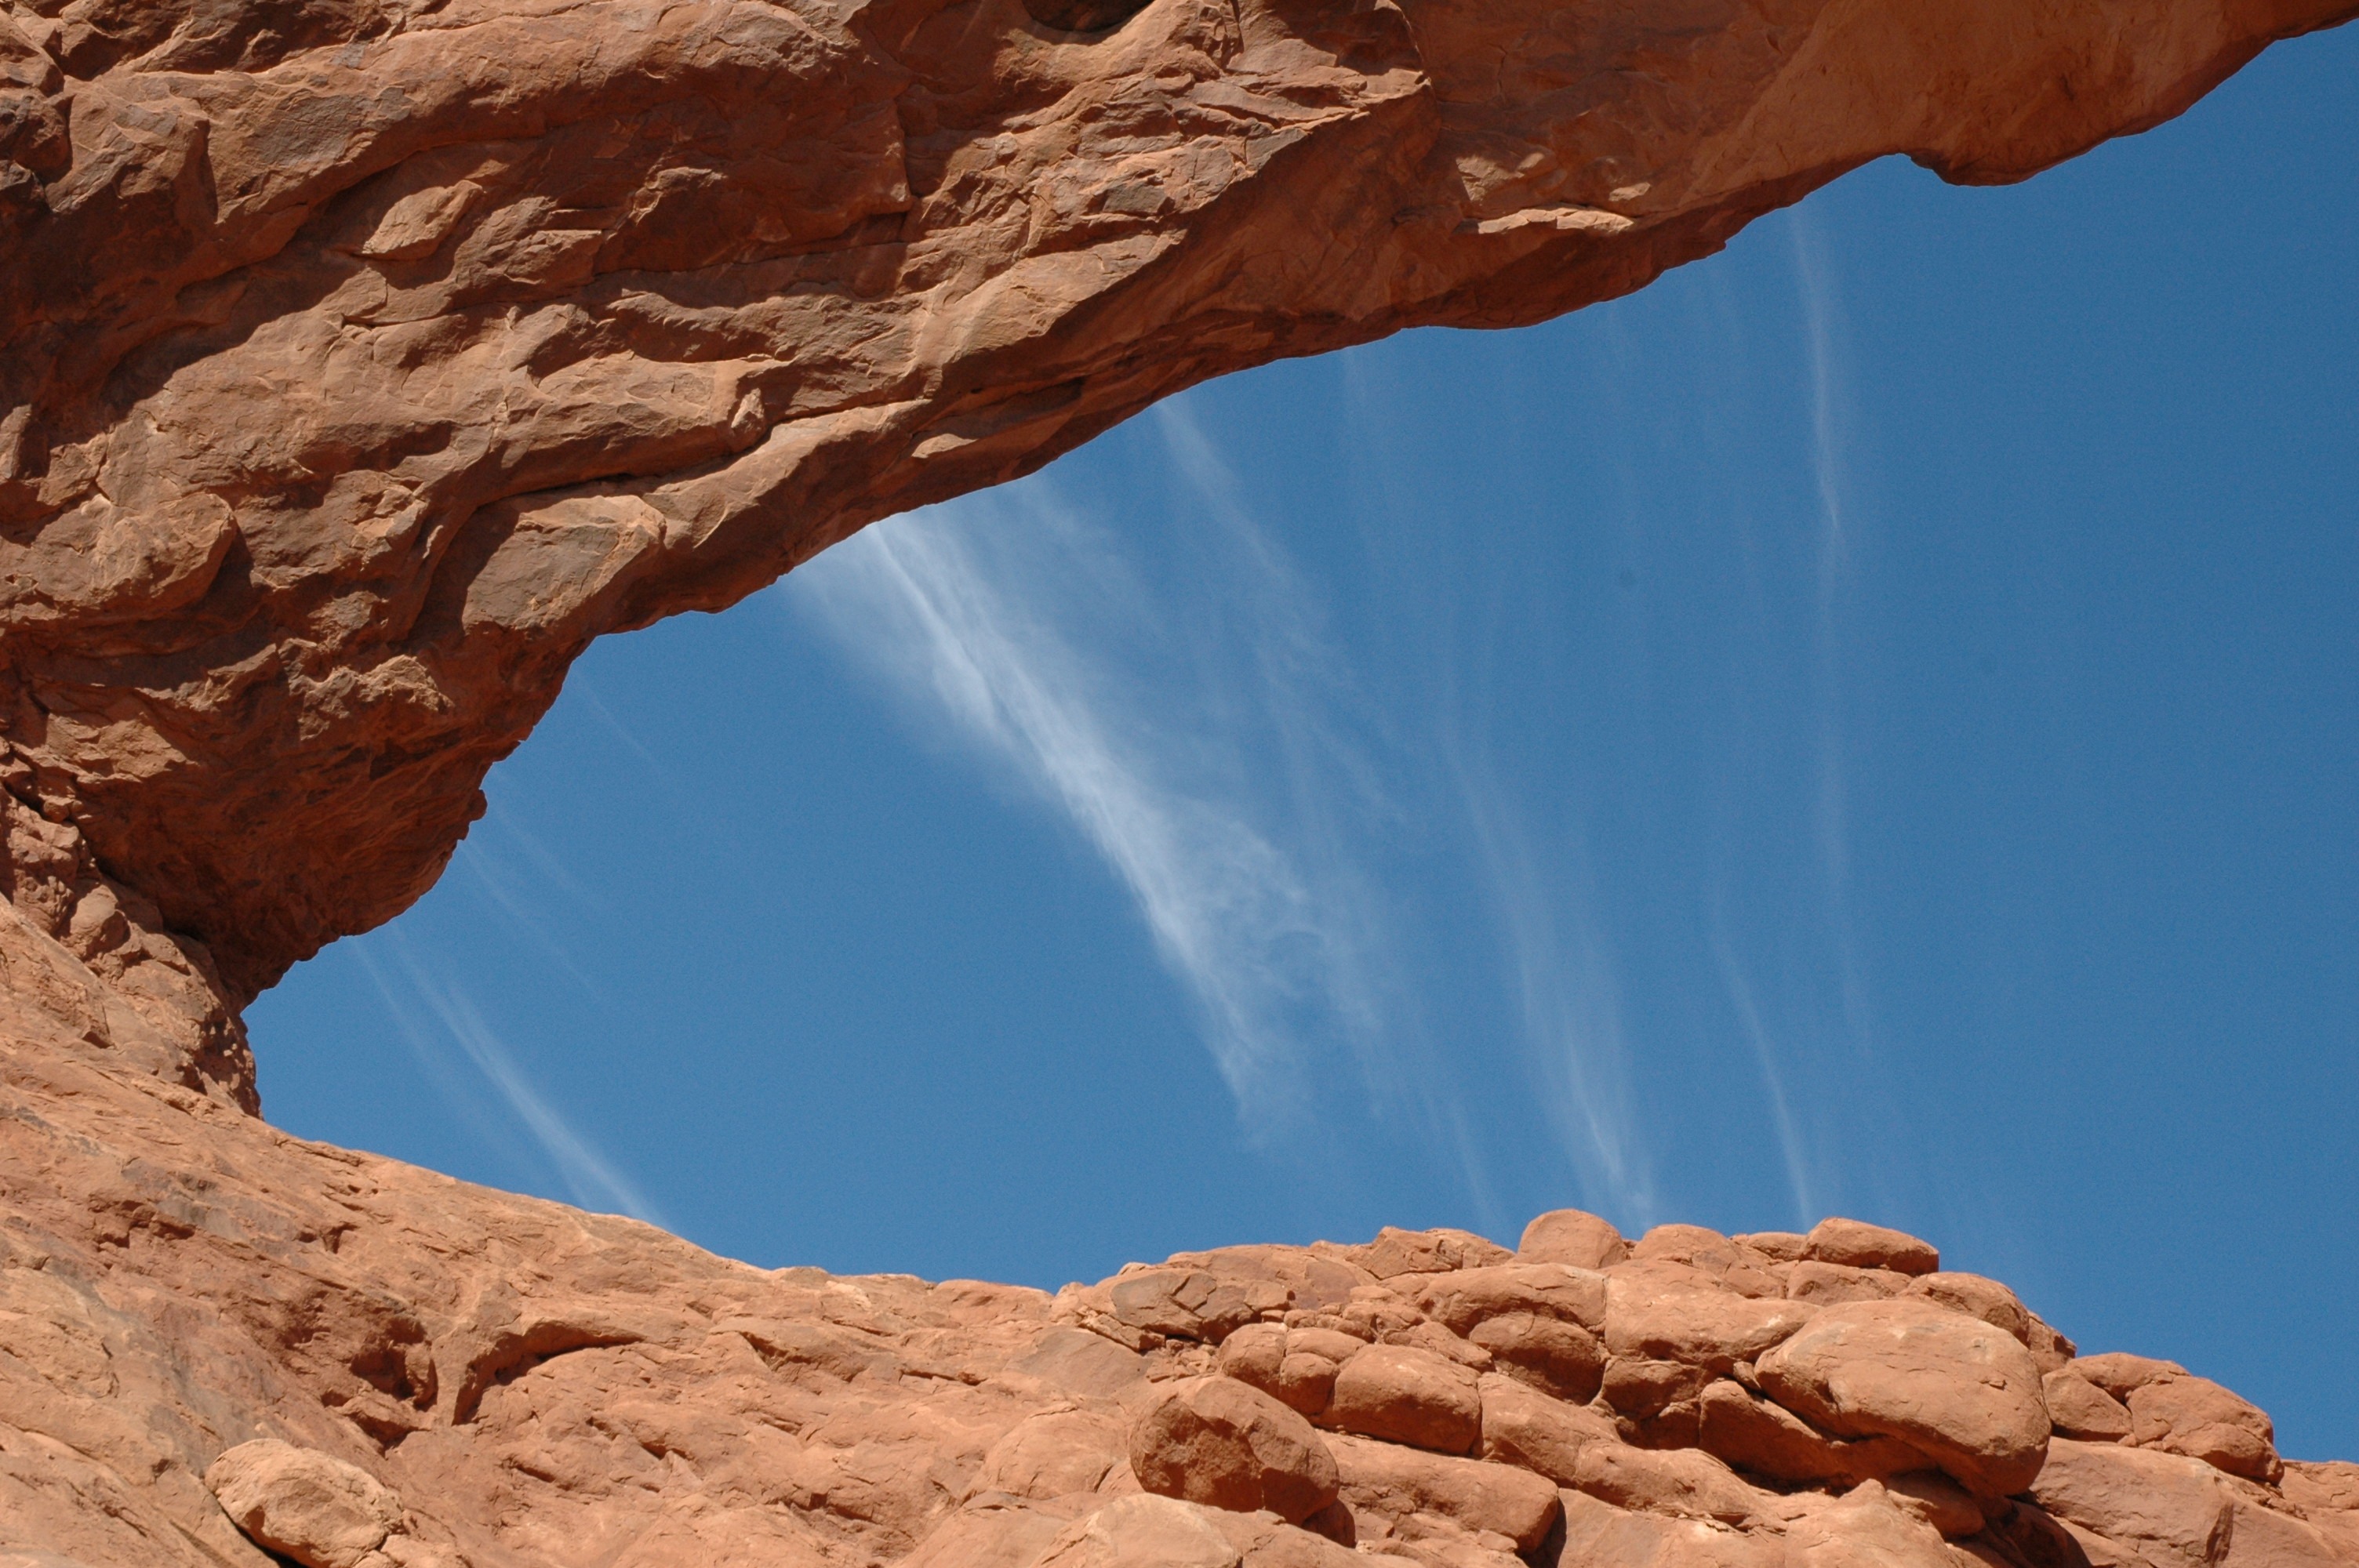
landscape, nature, rock, mountain, sky, desert, valley, stone, formation, cliff, arch, park, soil, blue, canyon, extreme sport, tourism, terrain, national park, material, outdoors, geology, arches, utah, badlands, plateau, moab, wadi, landform, natural arch, geographical feature